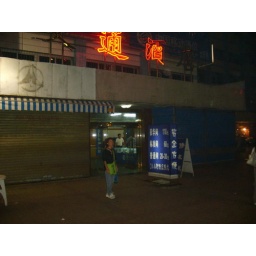
Arrived at night in that 6 mega city. Guest house right in the center beside bus stop!